Democratic Rally

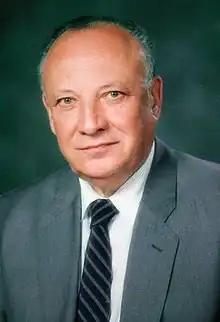
Glafkos Clerides, founder and leader of DISY (1976-1993) and President of Cyprus (1993-2003).

Clerides prioritised the admission of Cyprus into the European Economic Community (EEC), the predecessor of the European Union, and aimed to hold a United Nations National Conference to address the Cyprus problem. Faced with a high budget deficit inherited from the previous administration, Clerides' finance minister implemented measures to reduce public spending and increase taxation.